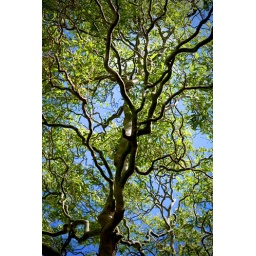
I love this tree which is in next doors garden.